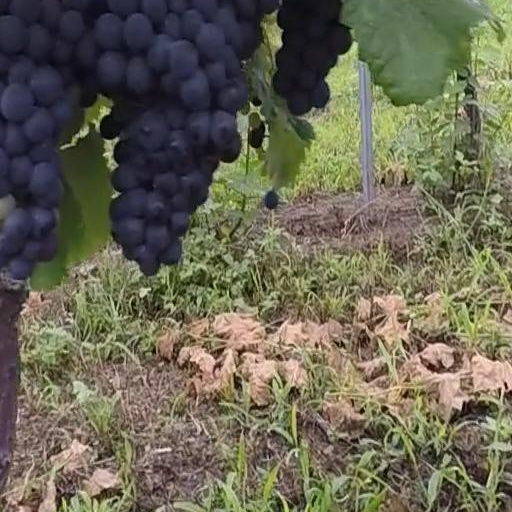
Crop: grape